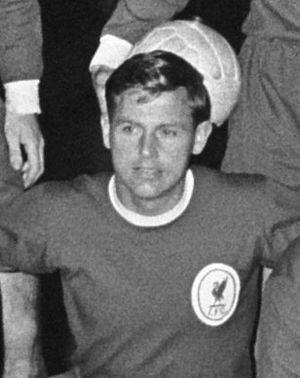
Gordon Milne
Gordon Milne er en engelsk fodboldspiller.